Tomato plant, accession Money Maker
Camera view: vertical (180 deg); turntable rotation: 210 degrees
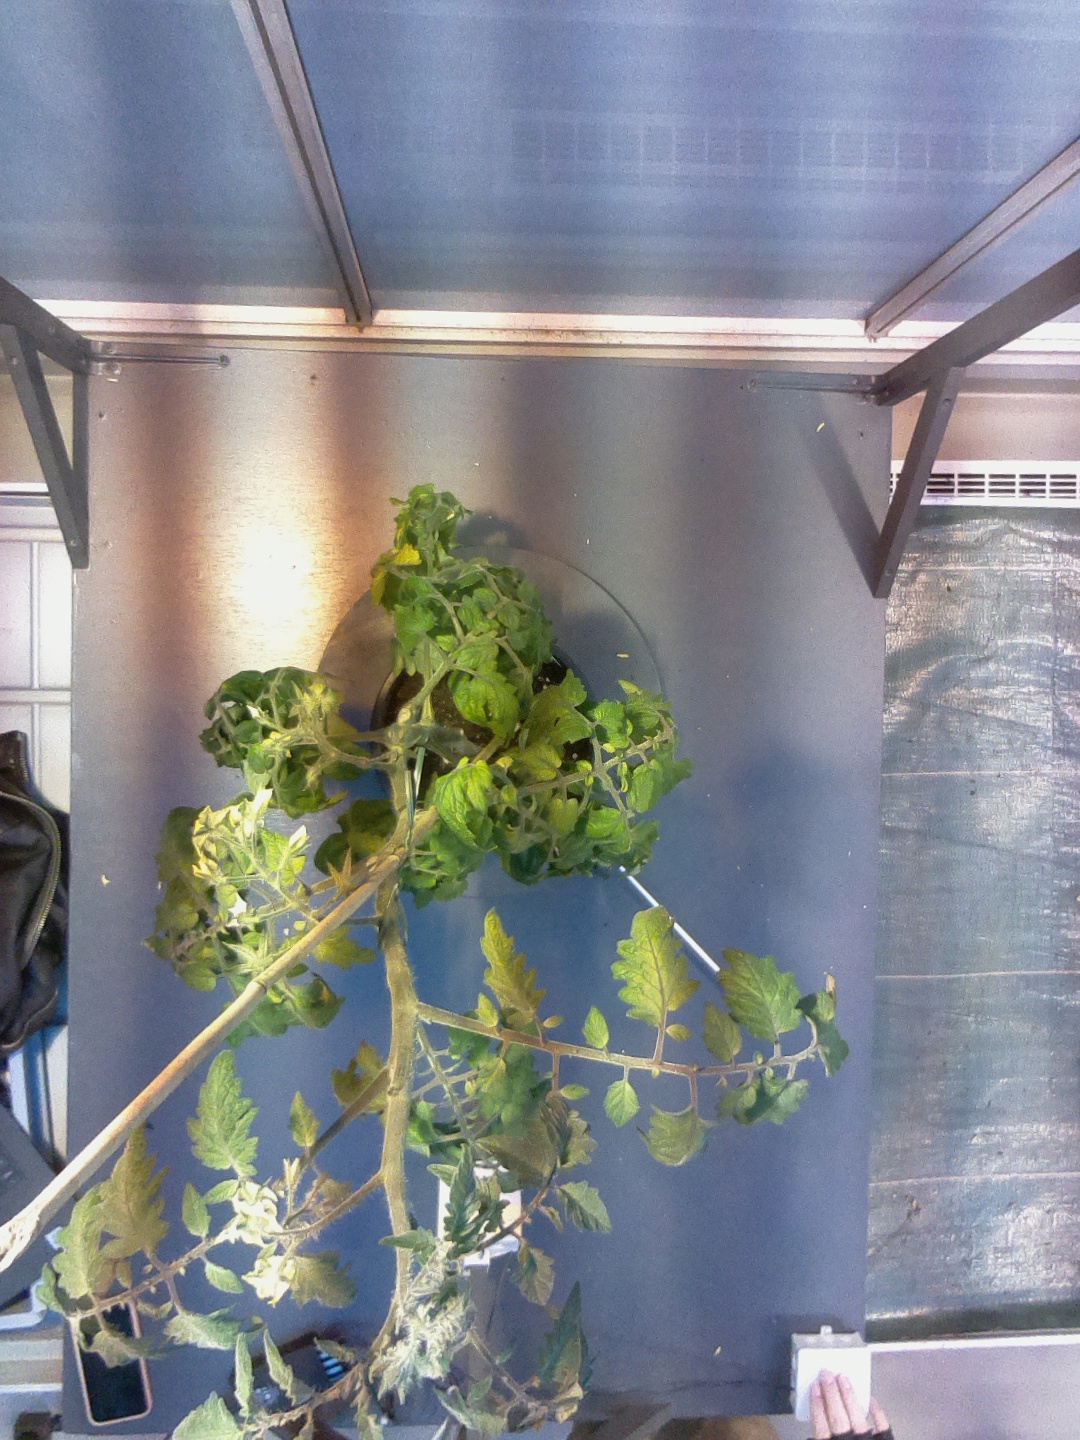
BBCH growth stage 71: 10%-20% of final fruit size